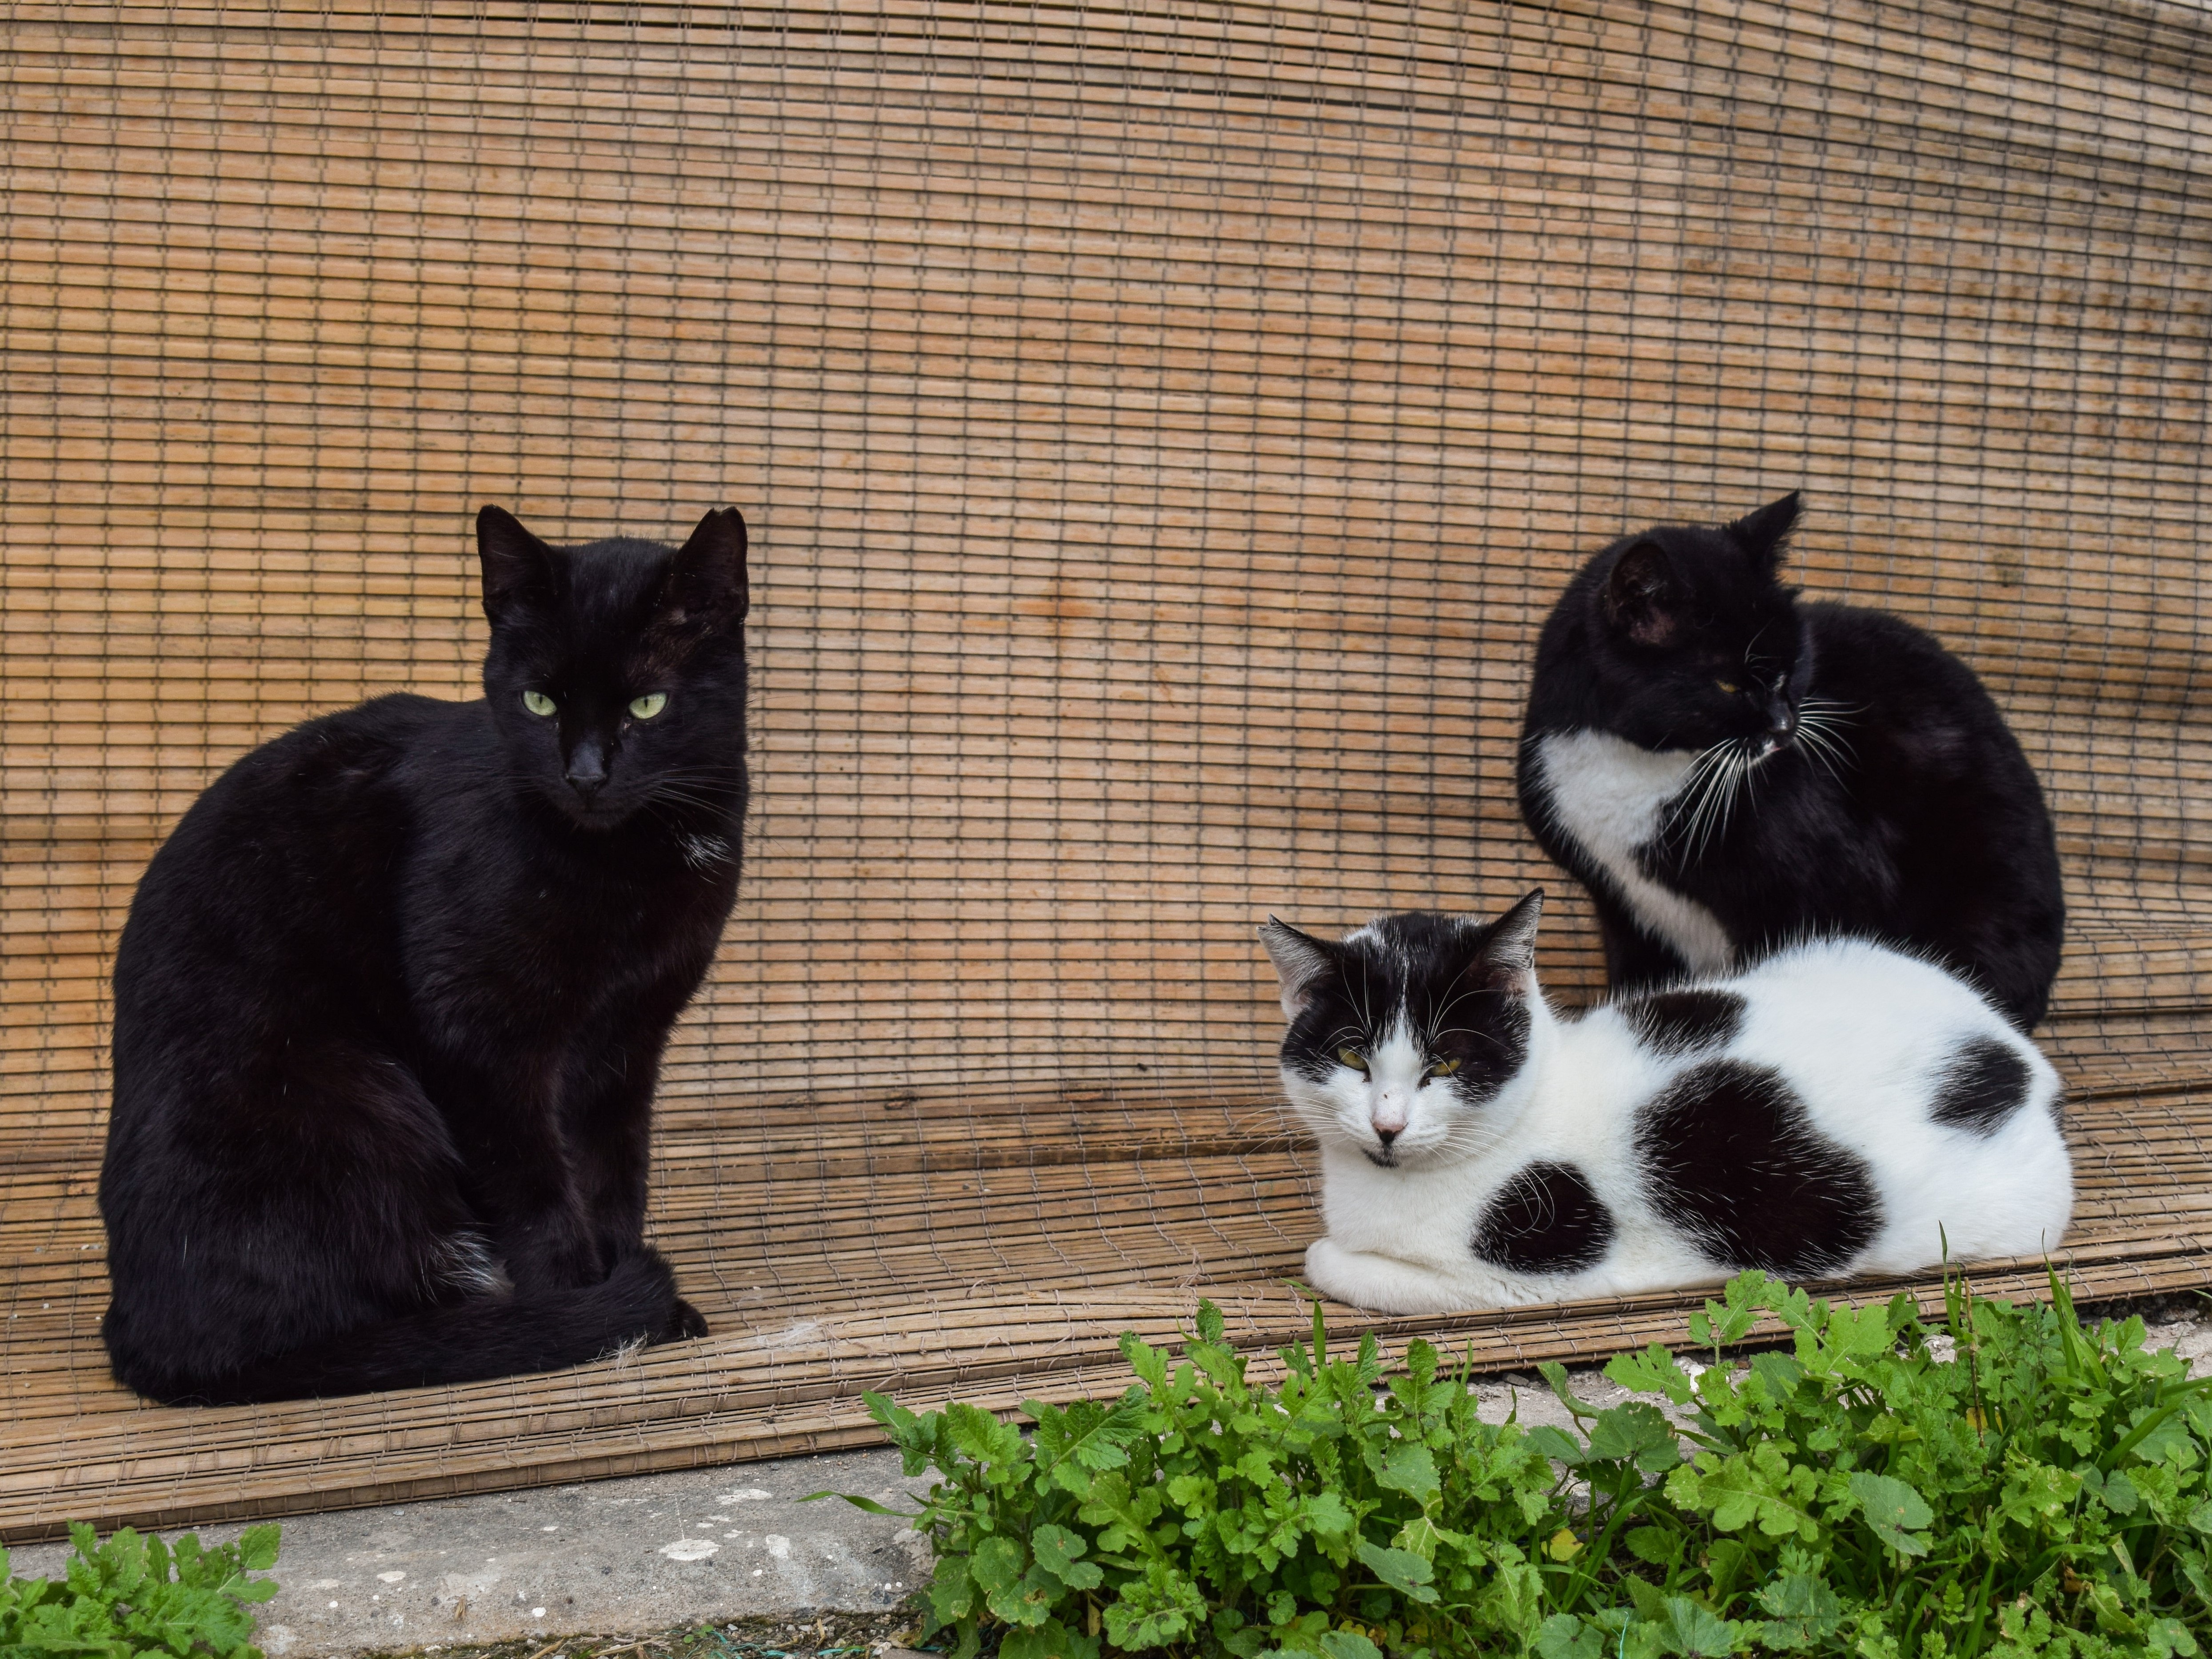
street, animal, kitten, cat, feline, black cat, together, fauna, cats, whiskers, friends, resting, gang, cyprus, feral, tough, european shorthair, small to medium sized cats, cat like mammal, domestic short haired cat